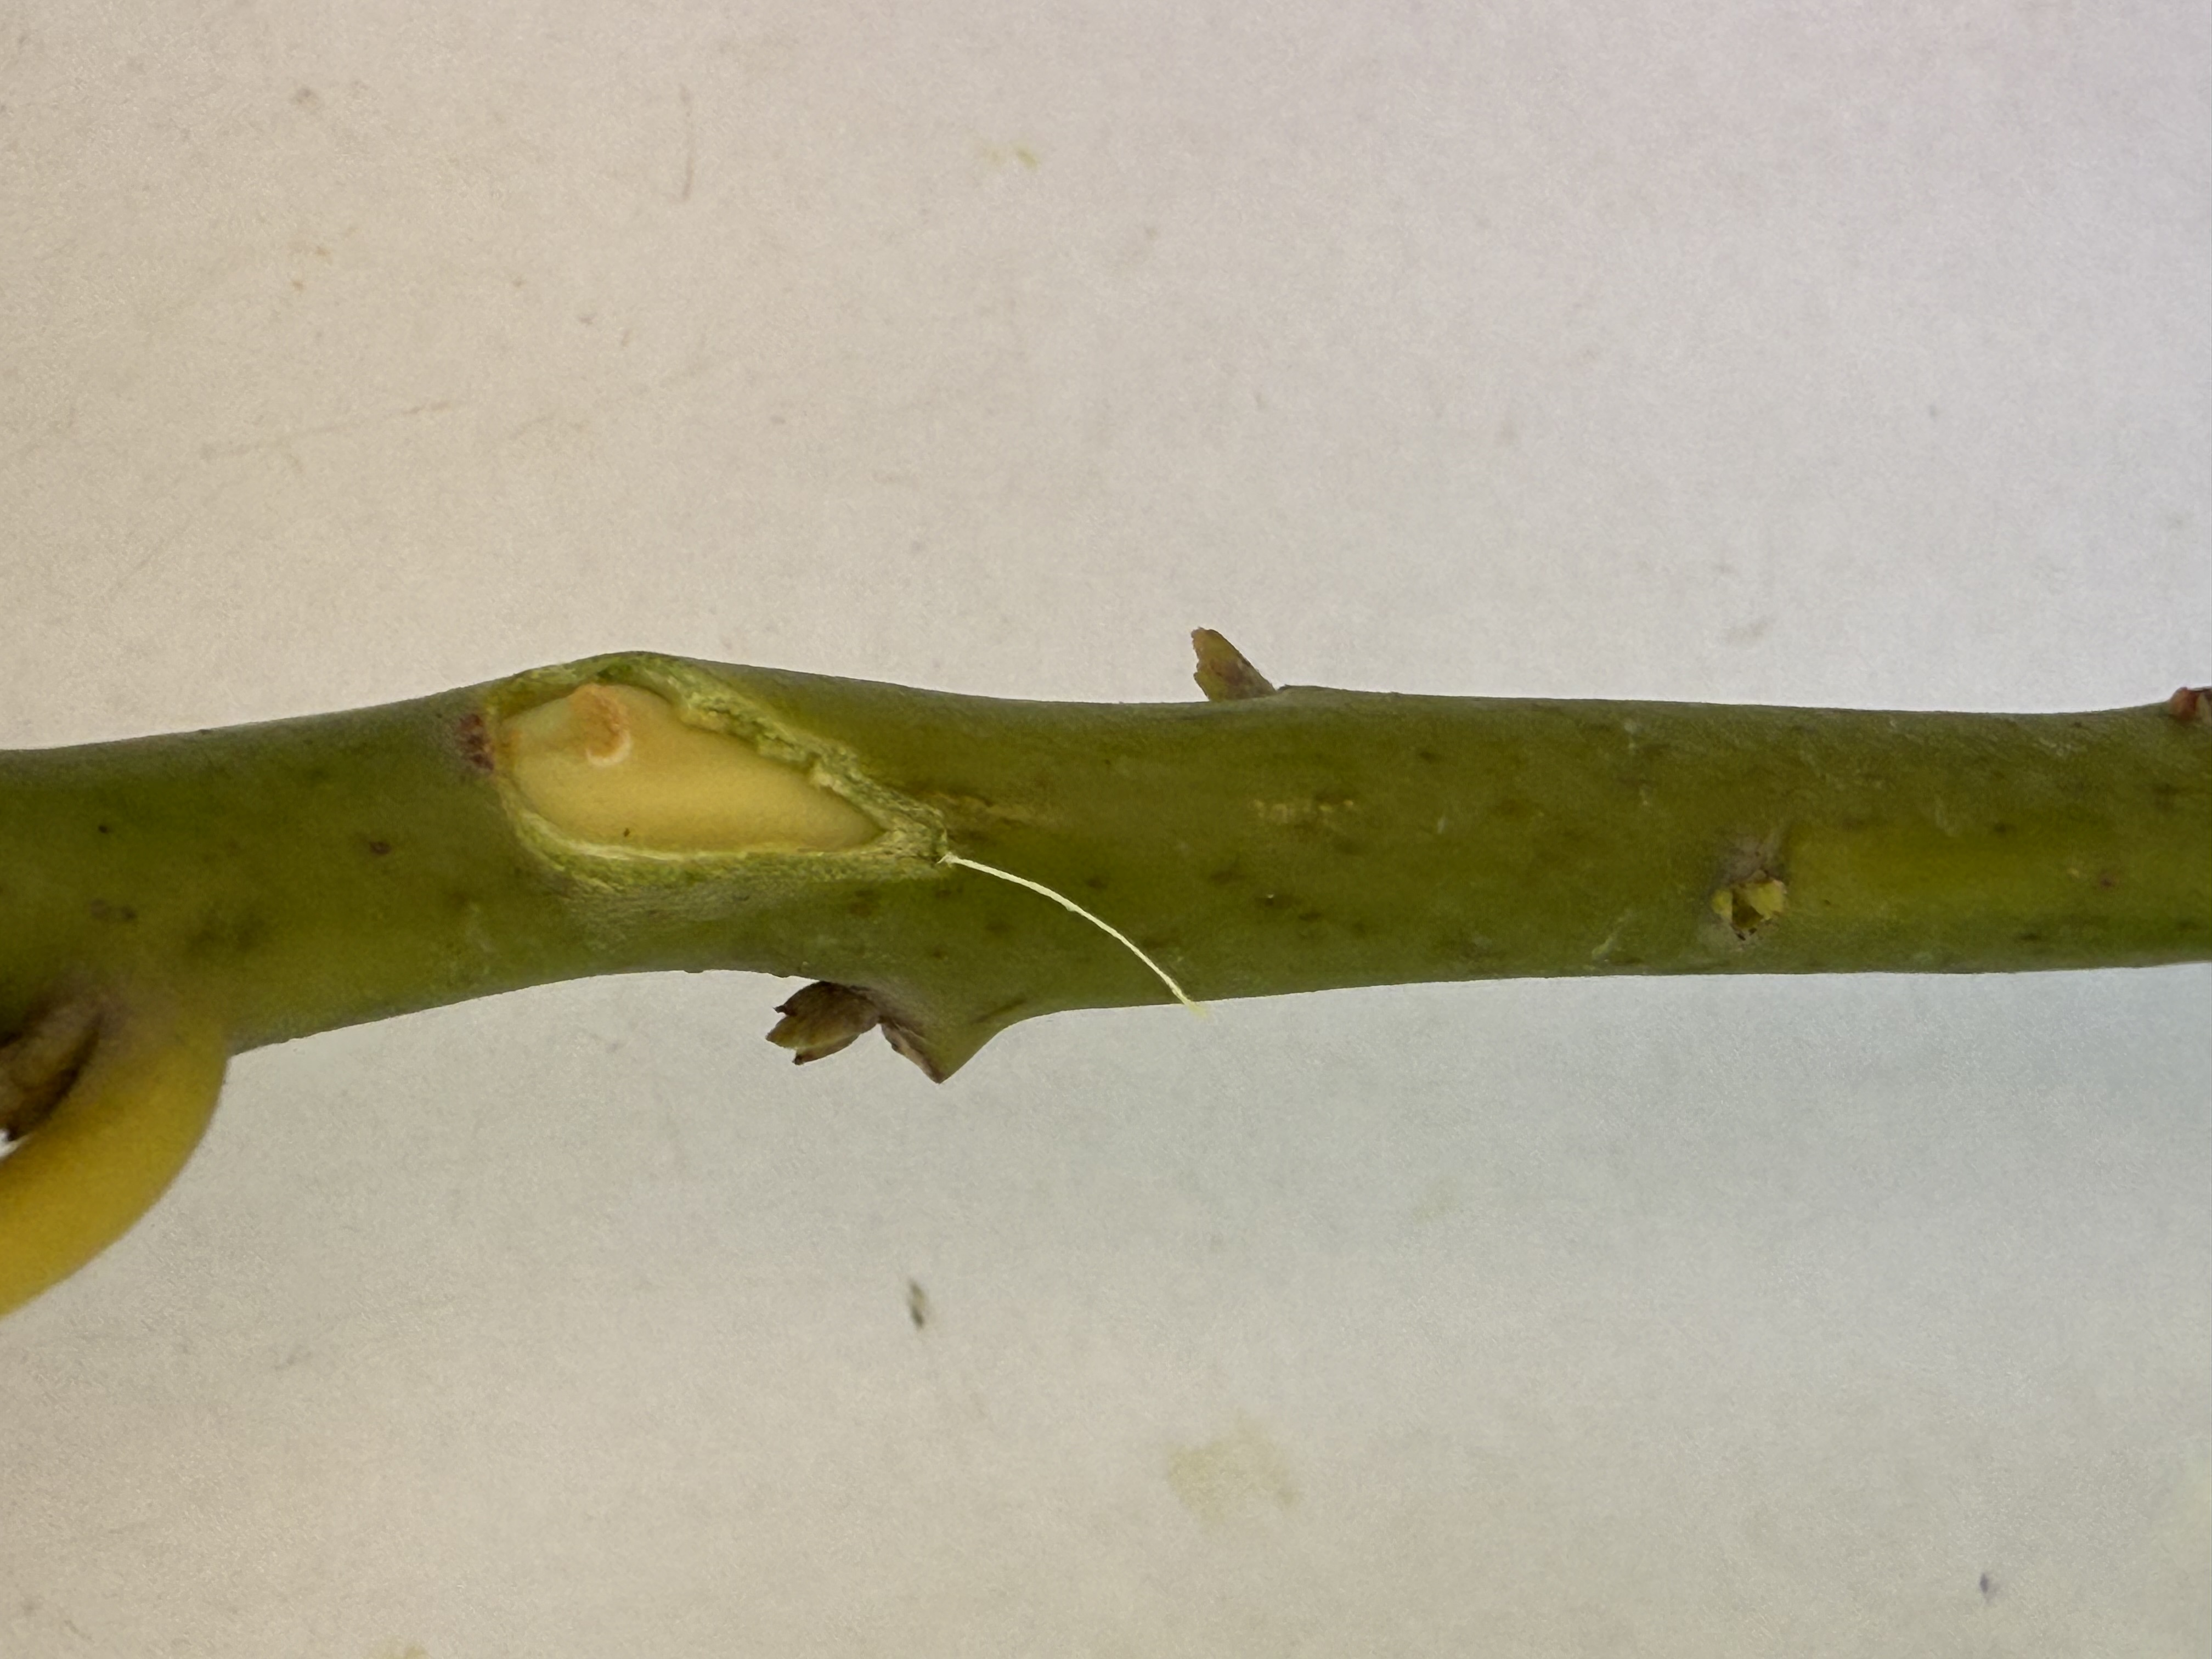
Variety: Avocado